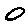
Label: 0